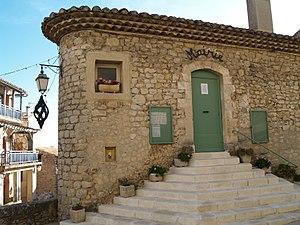
Site officiel :